Luther Standing Bear

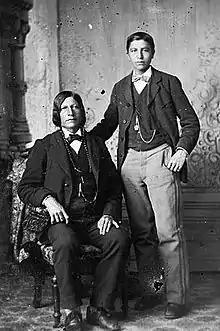
Luther Standing Bear with his father, George Standing Bear, at Carlisle Indian School, c. 1890

The Carlisle Indian Industrial School in Carlisle, Pennsylvania, was one of the earliest Native American boarding schools, whose goal was cultural assimilation of Native Americans. Standing Bear was one of the first students to arrive when Carlisle opened its doors in 1879. Once there, he was asked to choose a name from a list on the wall. He randomly pointed at the symbols on a wall and named himself Luther.